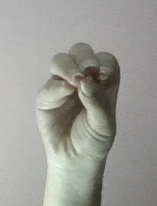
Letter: ha